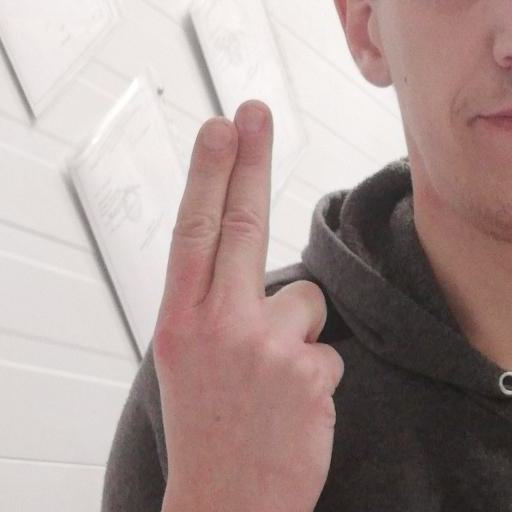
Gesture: two_up_inverted